David Bruce Winery

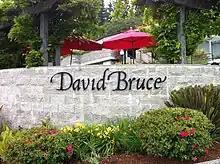
Exterior to David Bruce Winery in Los Gatos.

David Bruce Winery is a California winery located at about elevation in the Santa Cruz Mountains AVA above Silicon Valley in Northern California. It was established by dermatologist David Bruce, M.D., in 1964 about a mile away from the Martin Ray Vineyard that often appears on vineyard designated wines from David Bruce. The vineyard achieved international visibility when one of the winery's Chardonnays was featured in the 1976 wine tasting competition that became known as the Judgment of Paris. Today the winery specializes in Pinot noir.